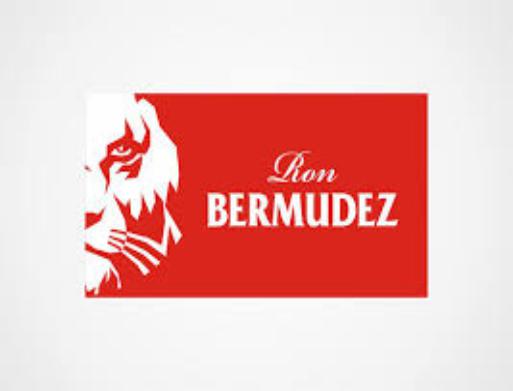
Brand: bermudez
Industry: Others